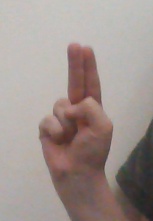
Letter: taa